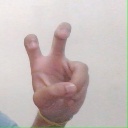
अक्षर: ई